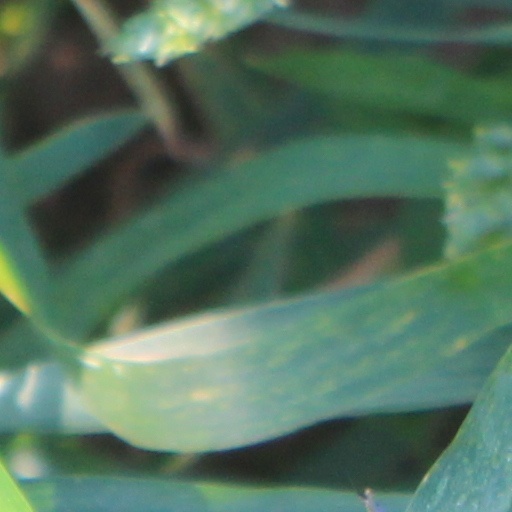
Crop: wheat